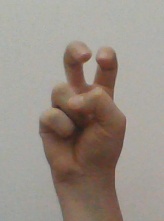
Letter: toot